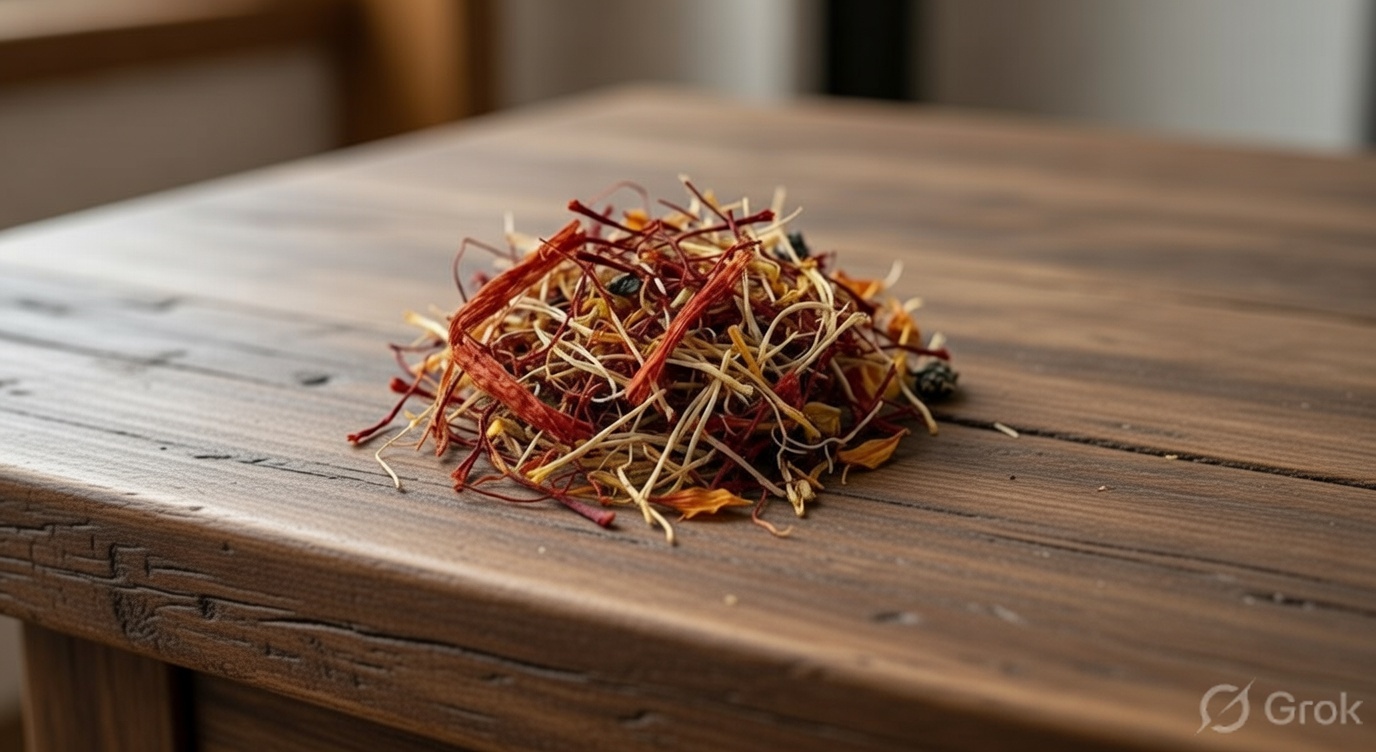
Saffron quality class: adulterated